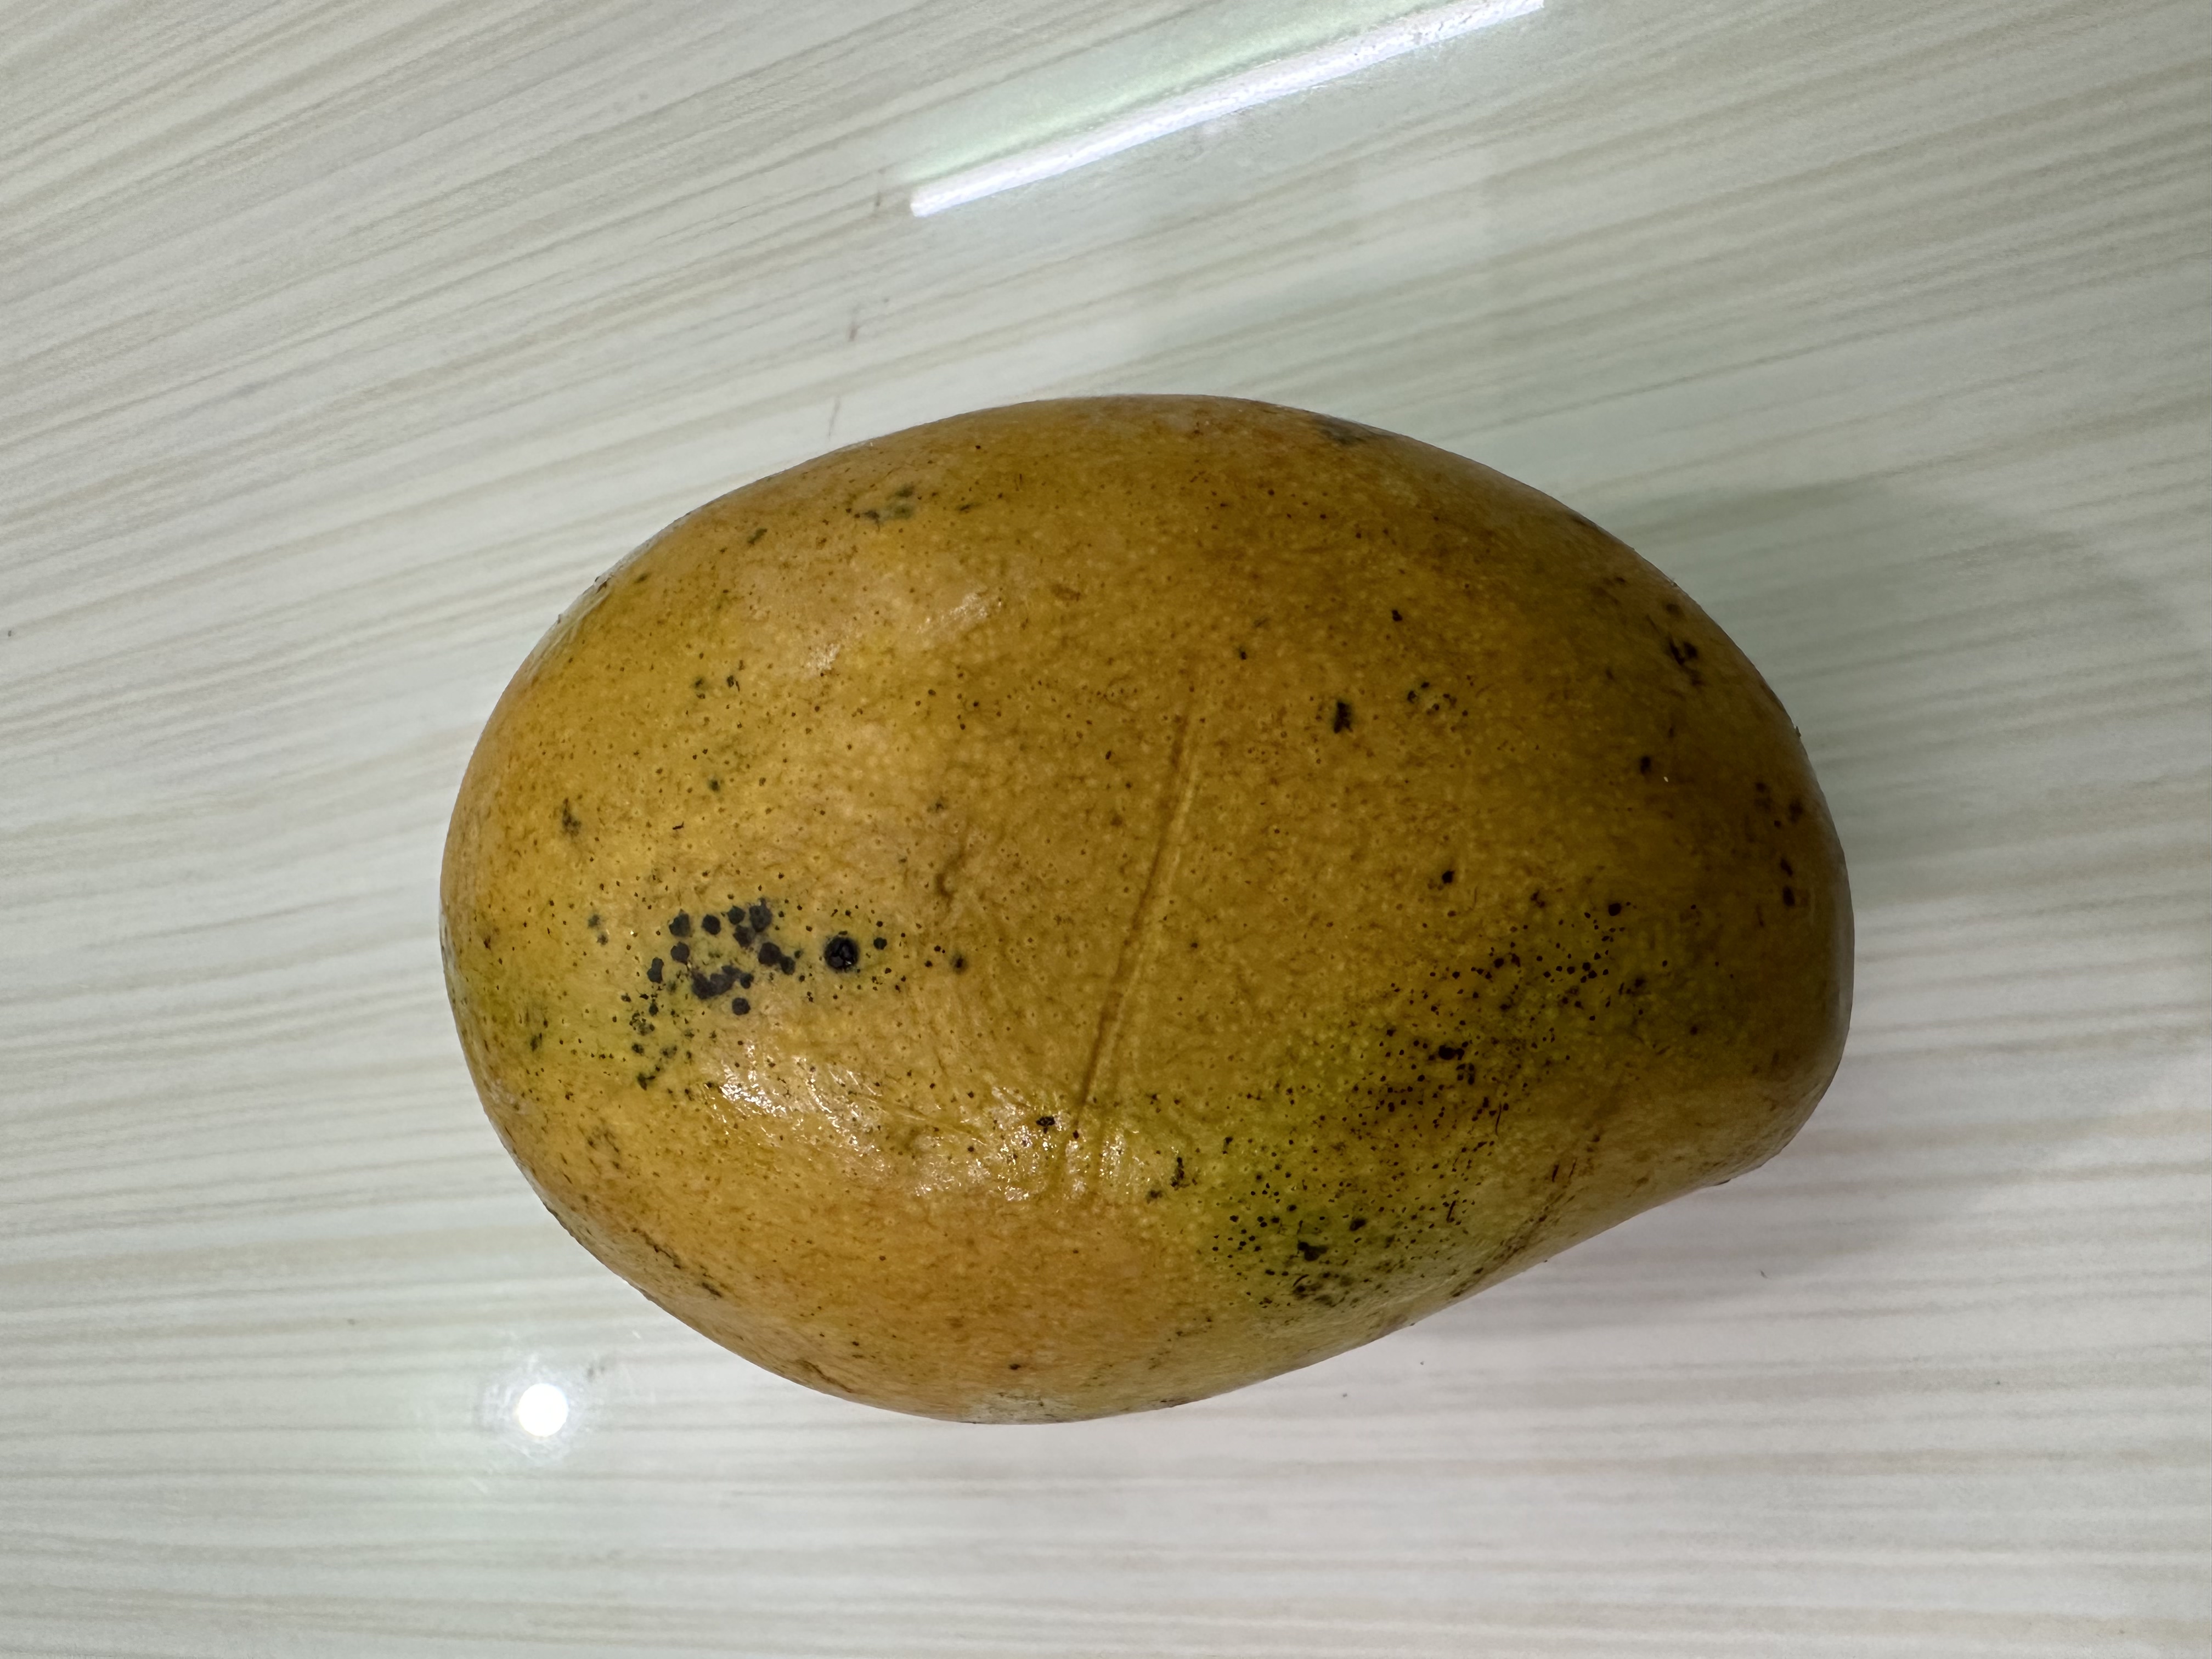
Mango variety: Nilambori